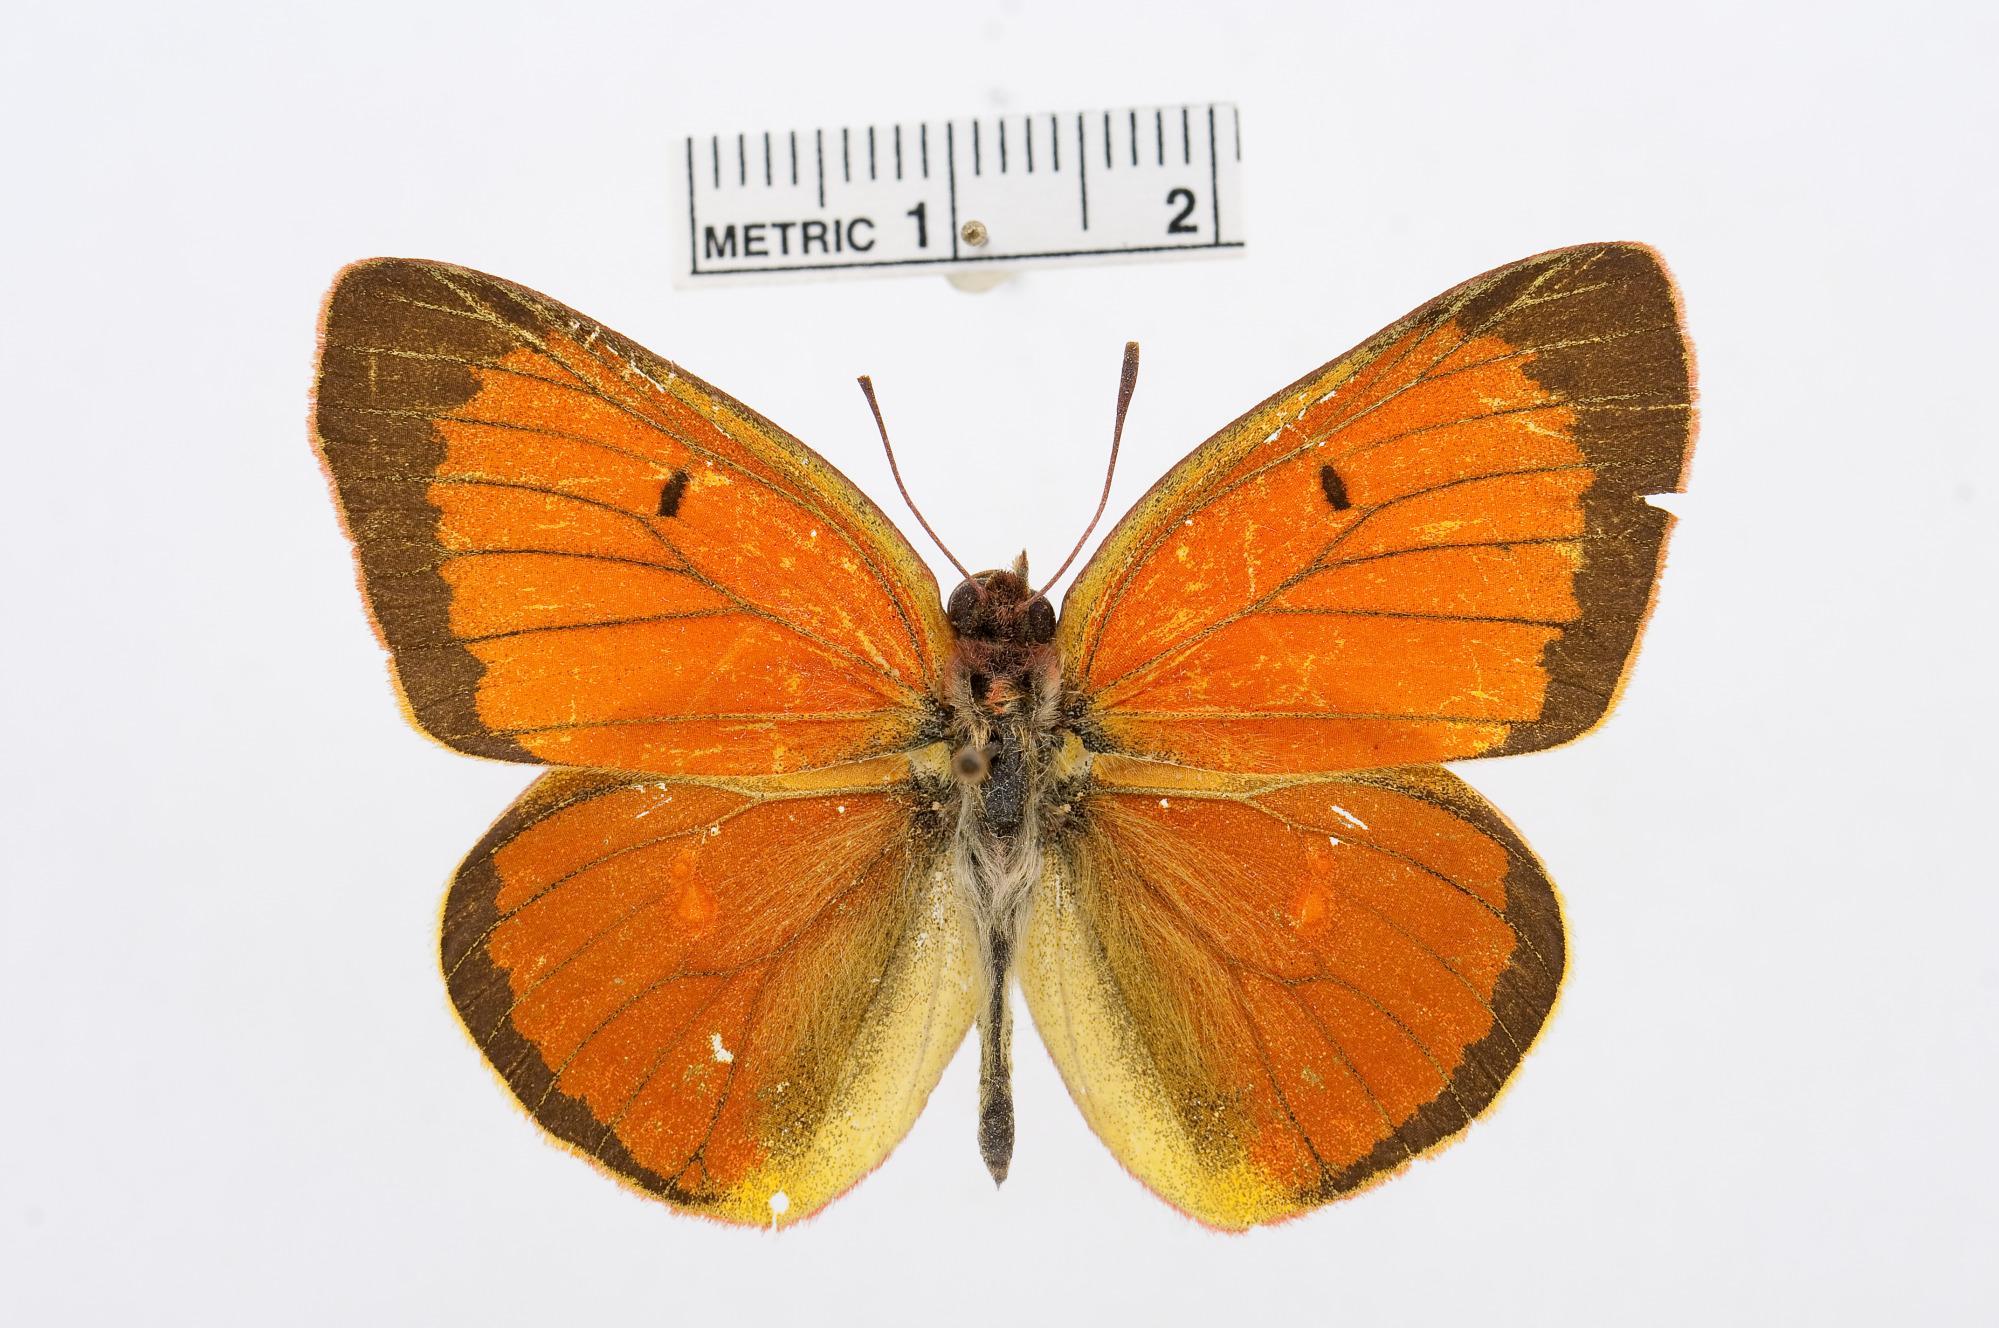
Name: Colias wiskotti
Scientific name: Colias wiskotti
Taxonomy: Animalia, Arthropoda, Hexapoda, Insecta, Lepidoptera, Pieridae, Coliadinae